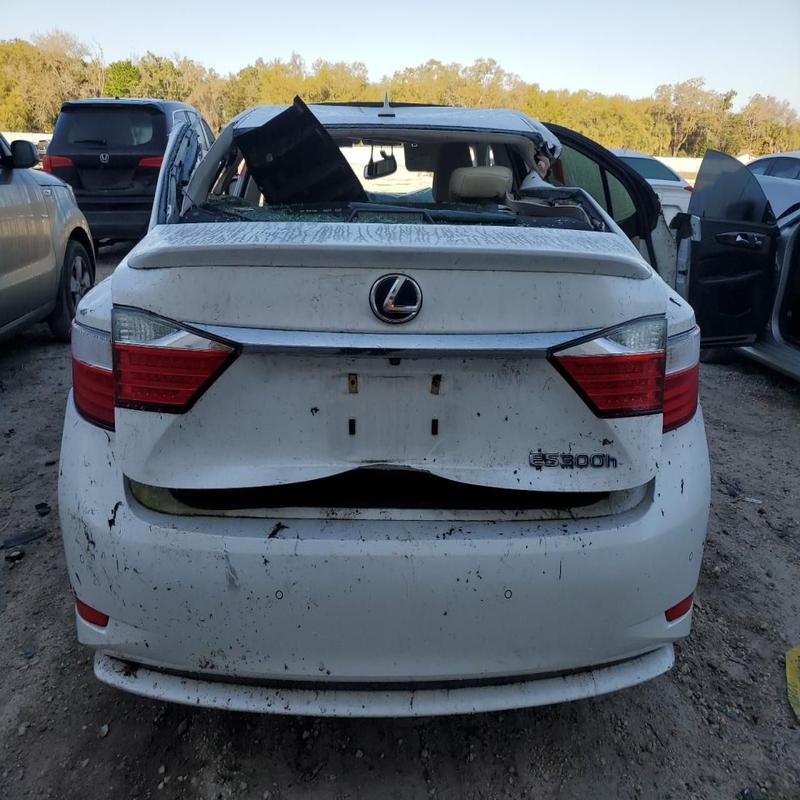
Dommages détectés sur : malle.
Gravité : mineur